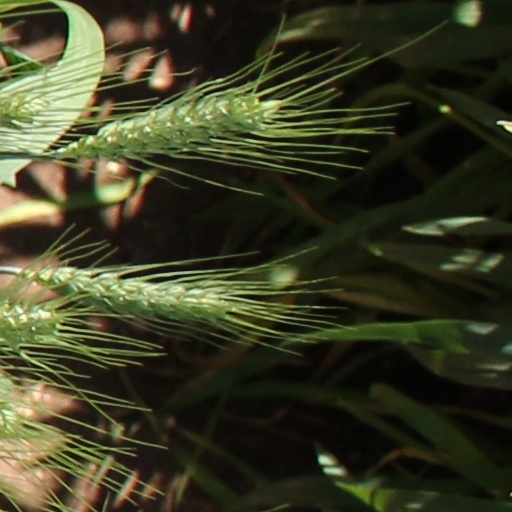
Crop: wheat